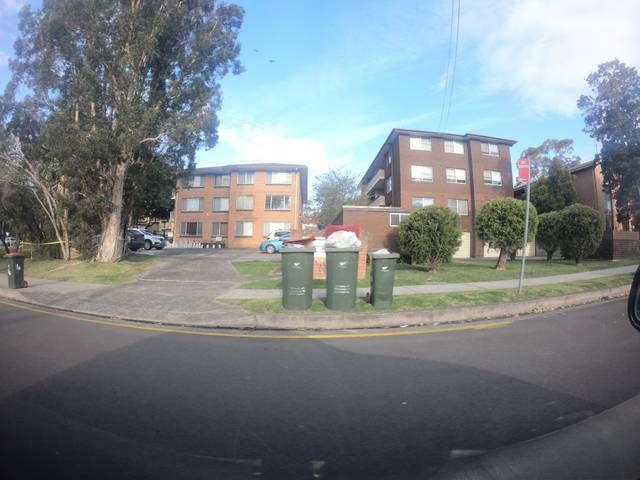
Region: Australia
Coordinates: -34.42, 150.884